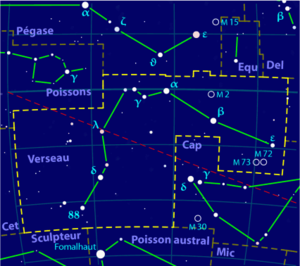
Carte pour la constellation du fr:Verseau produite à l'aide du logiciel PP3
La liste des constellations astronomiques est présentée dans le tableau ci-dessous. Elles sont au nombre de 88 en 1930, d’après le travail d’Eugène Delporte ou de 89 si on se réfère au nombre actuel en fonction du site web de l’Union astronomique internationale. Parmi ce nombre de 89 constellations officielles, il est à noter que la constellation Navire Argo a été divisée en 3, ce qui ramènerait le nombre officiel de constellations complètes à 87 mais la constellation Serpens étant divisée par 2 parties, c'est la deuxième partie de Serpens qui est comptabilisée pour retomber sur 88.
Le Verseau, ou Porteur d’eau, est une constellation du zodiaque traversée par le Soleil du 16 février au 11 mars. Dans l'ordre du zodiaque, la constellation se situe entre le Capricorne à l'ouest et les Poissons à l'est. Verseau était l’une des 48 constellations identifiées par Ptolémée.